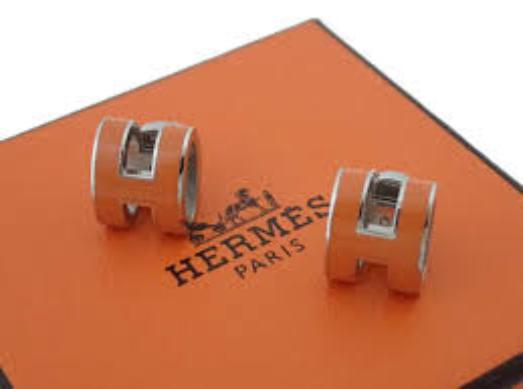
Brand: Hermes
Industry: Necessities